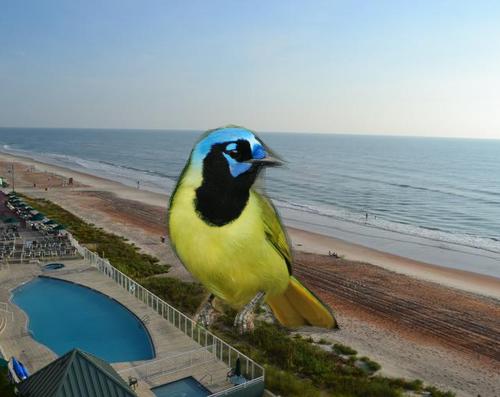
Bird species: Green_Jay
Bird type: landbird
Background: water